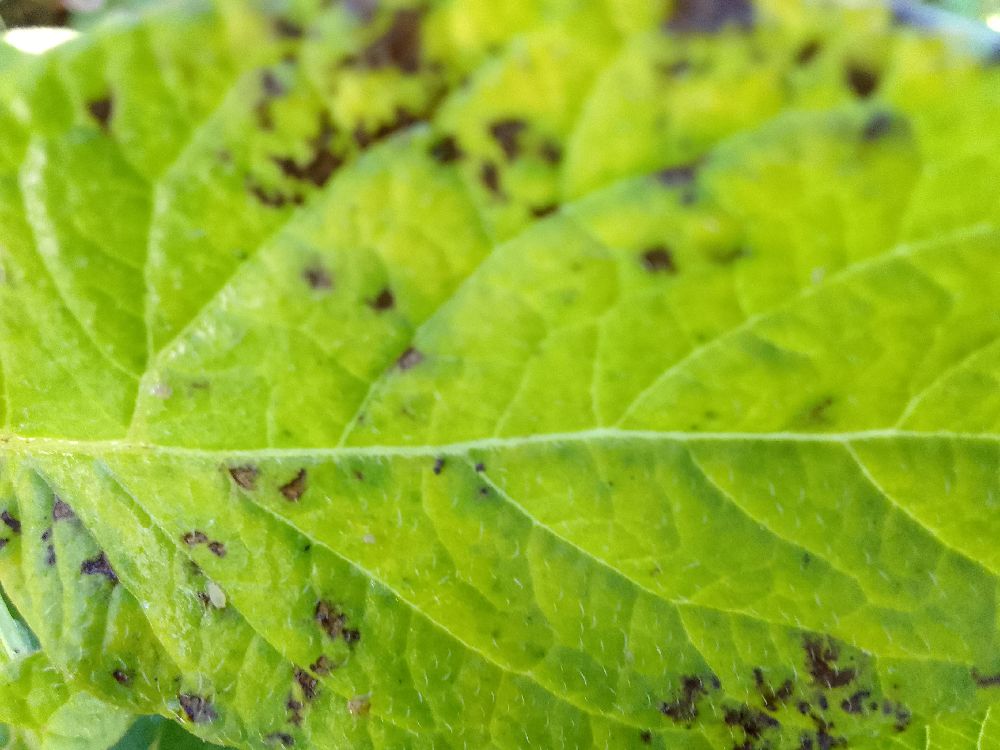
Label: Early blight